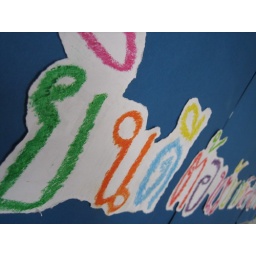
A sign in front my office says welcome back to school in Thai.